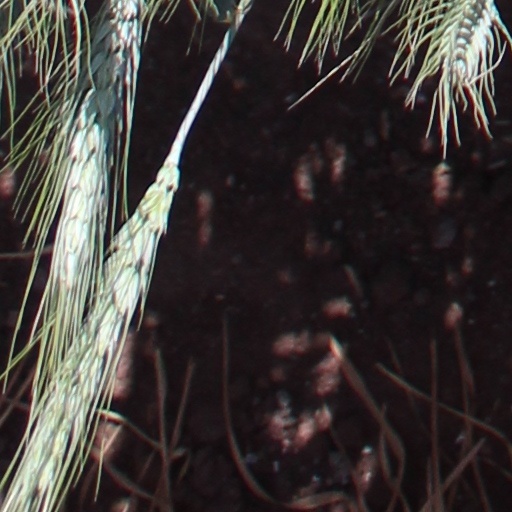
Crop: wheat